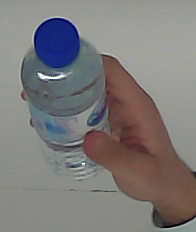
Product: nestle_water